Standing frame

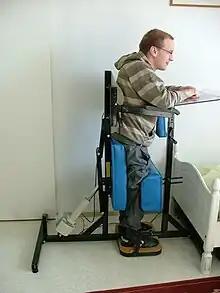
Sit to stand stander

A standing frame (also known as a stand, stander, standing technology, standing aid, standing device, standing box, tilt table) is assistive technology that can be used by a person who relies on a wheelchair for mobility. A standing frame provides alternative positioning to sitting in a wheelchair by supporting the person in the standing position.